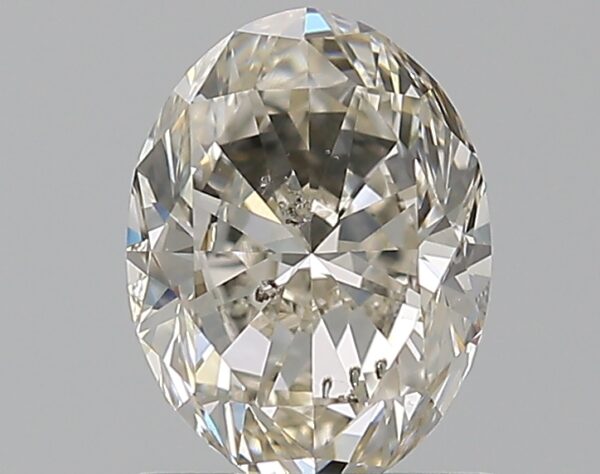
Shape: oval
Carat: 1
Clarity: SI2
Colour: K
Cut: VG
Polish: EX
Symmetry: VG
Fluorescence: F
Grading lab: GIA
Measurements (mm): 7.28 x 5.47 x 3.58